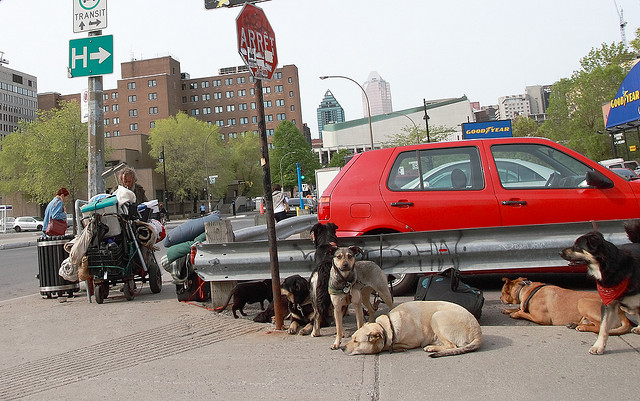
user: Given an image and a question. Answer the question in a short answer. Question: Why are there so many dogs in one place? Short Answer:
assistant: dog walker